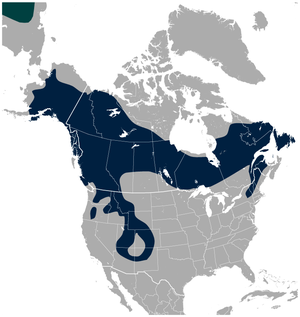
Cette liste des espèces d'oiseaux au Québec recense les taxons de ce groupe observés dans cette province du Canada. Elle provient de l'American Ornithologist Union en date du mois de janvier 2019. Elle comprend 470 espèces dont :
Cette liste des oiseaux au Canada provient de Bird Checklists of the World en date du mois de juillet 2018.